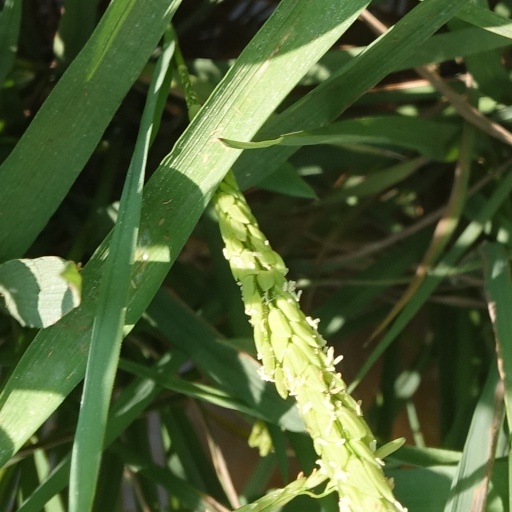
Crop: rice